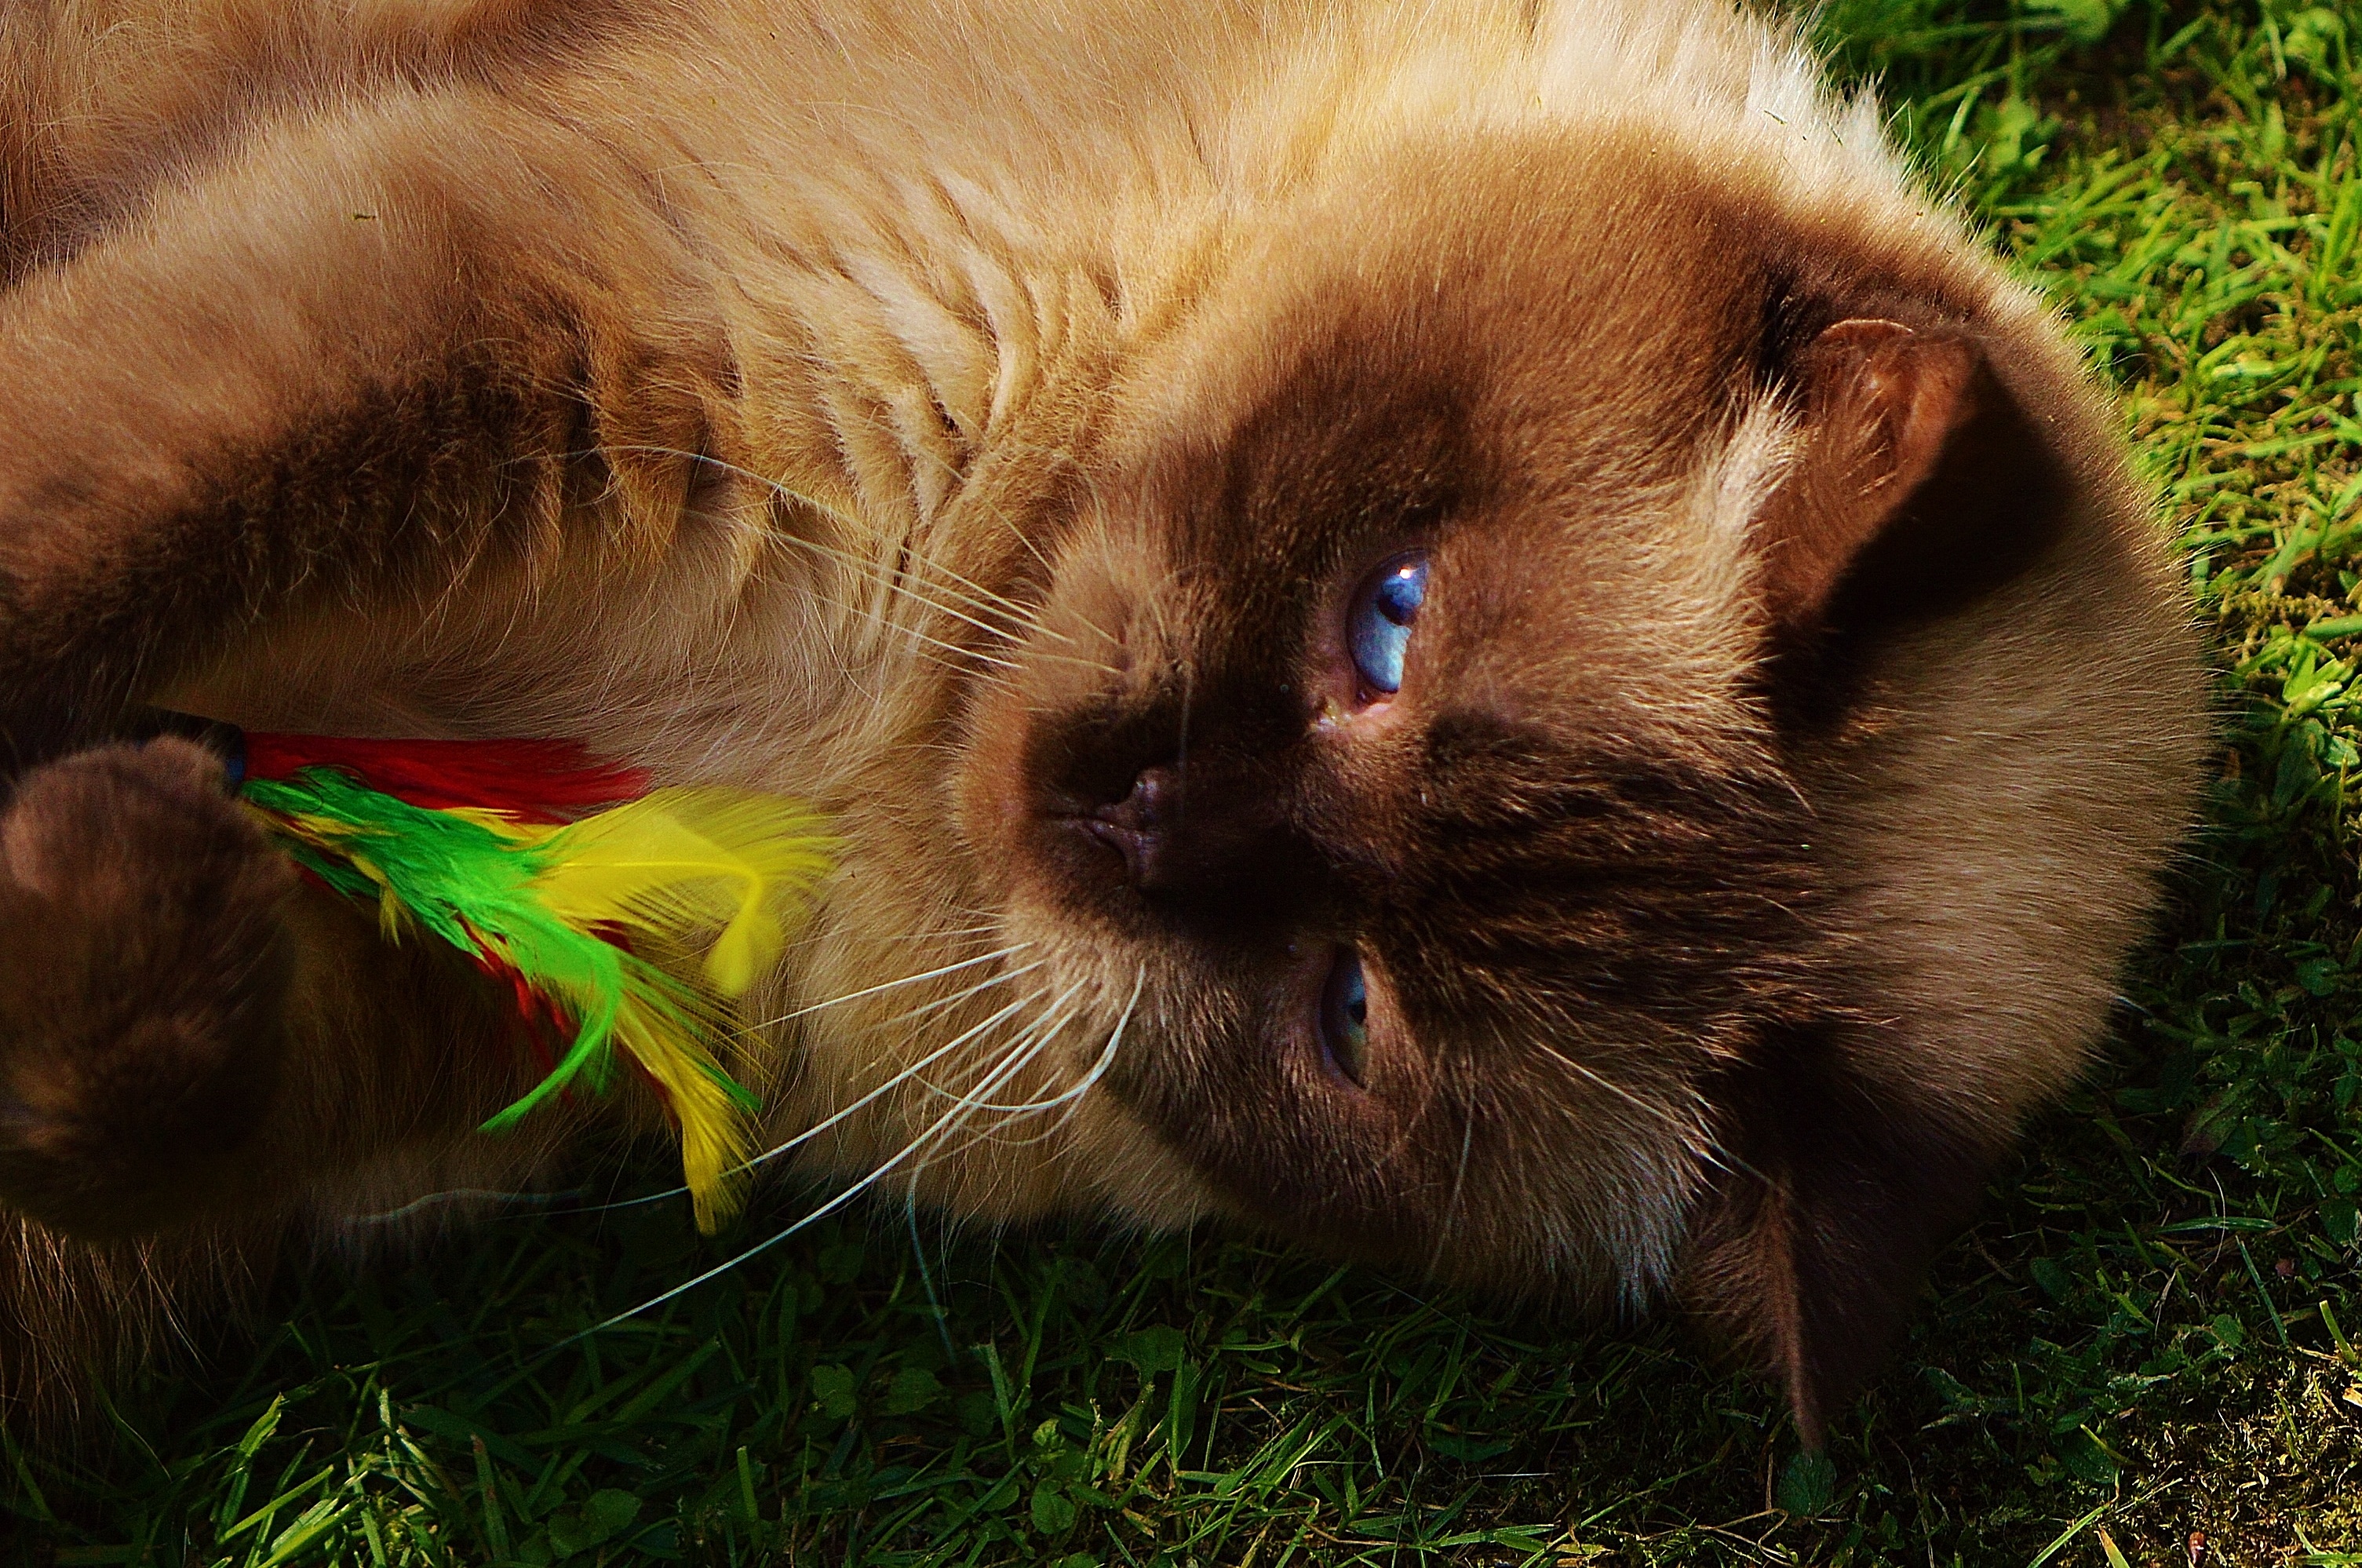
play, sweet, cute, wildlife, fur, kitten, cat, brown, mammal, fauna, blue eye, thoroughbred, nose, whiskers, snout, beige, eye, vertebrate, mieze, dear, british shorthair, small to medium sized cats, cat like mammal